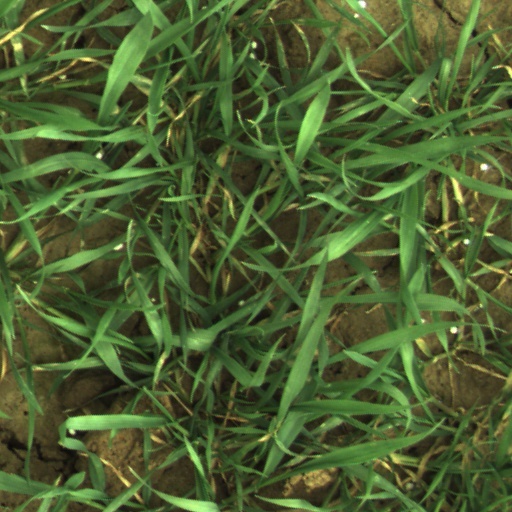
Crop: wheat